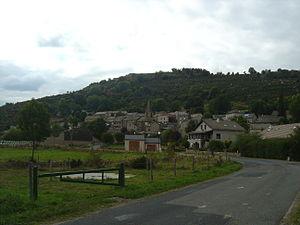
Vue générale du petit village d'Arzenc-de-Randon
Arzenc-de-Randon est une commune française, située dans le département de la Lozère en région Occitanie. Ses habitants sont appelés les Arzencois.